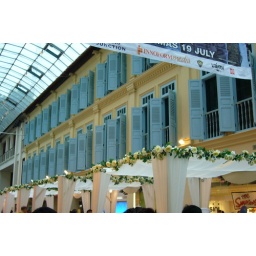
Wedding Cake Show near shopping mall (behind are shop with vintage blue window decoration)